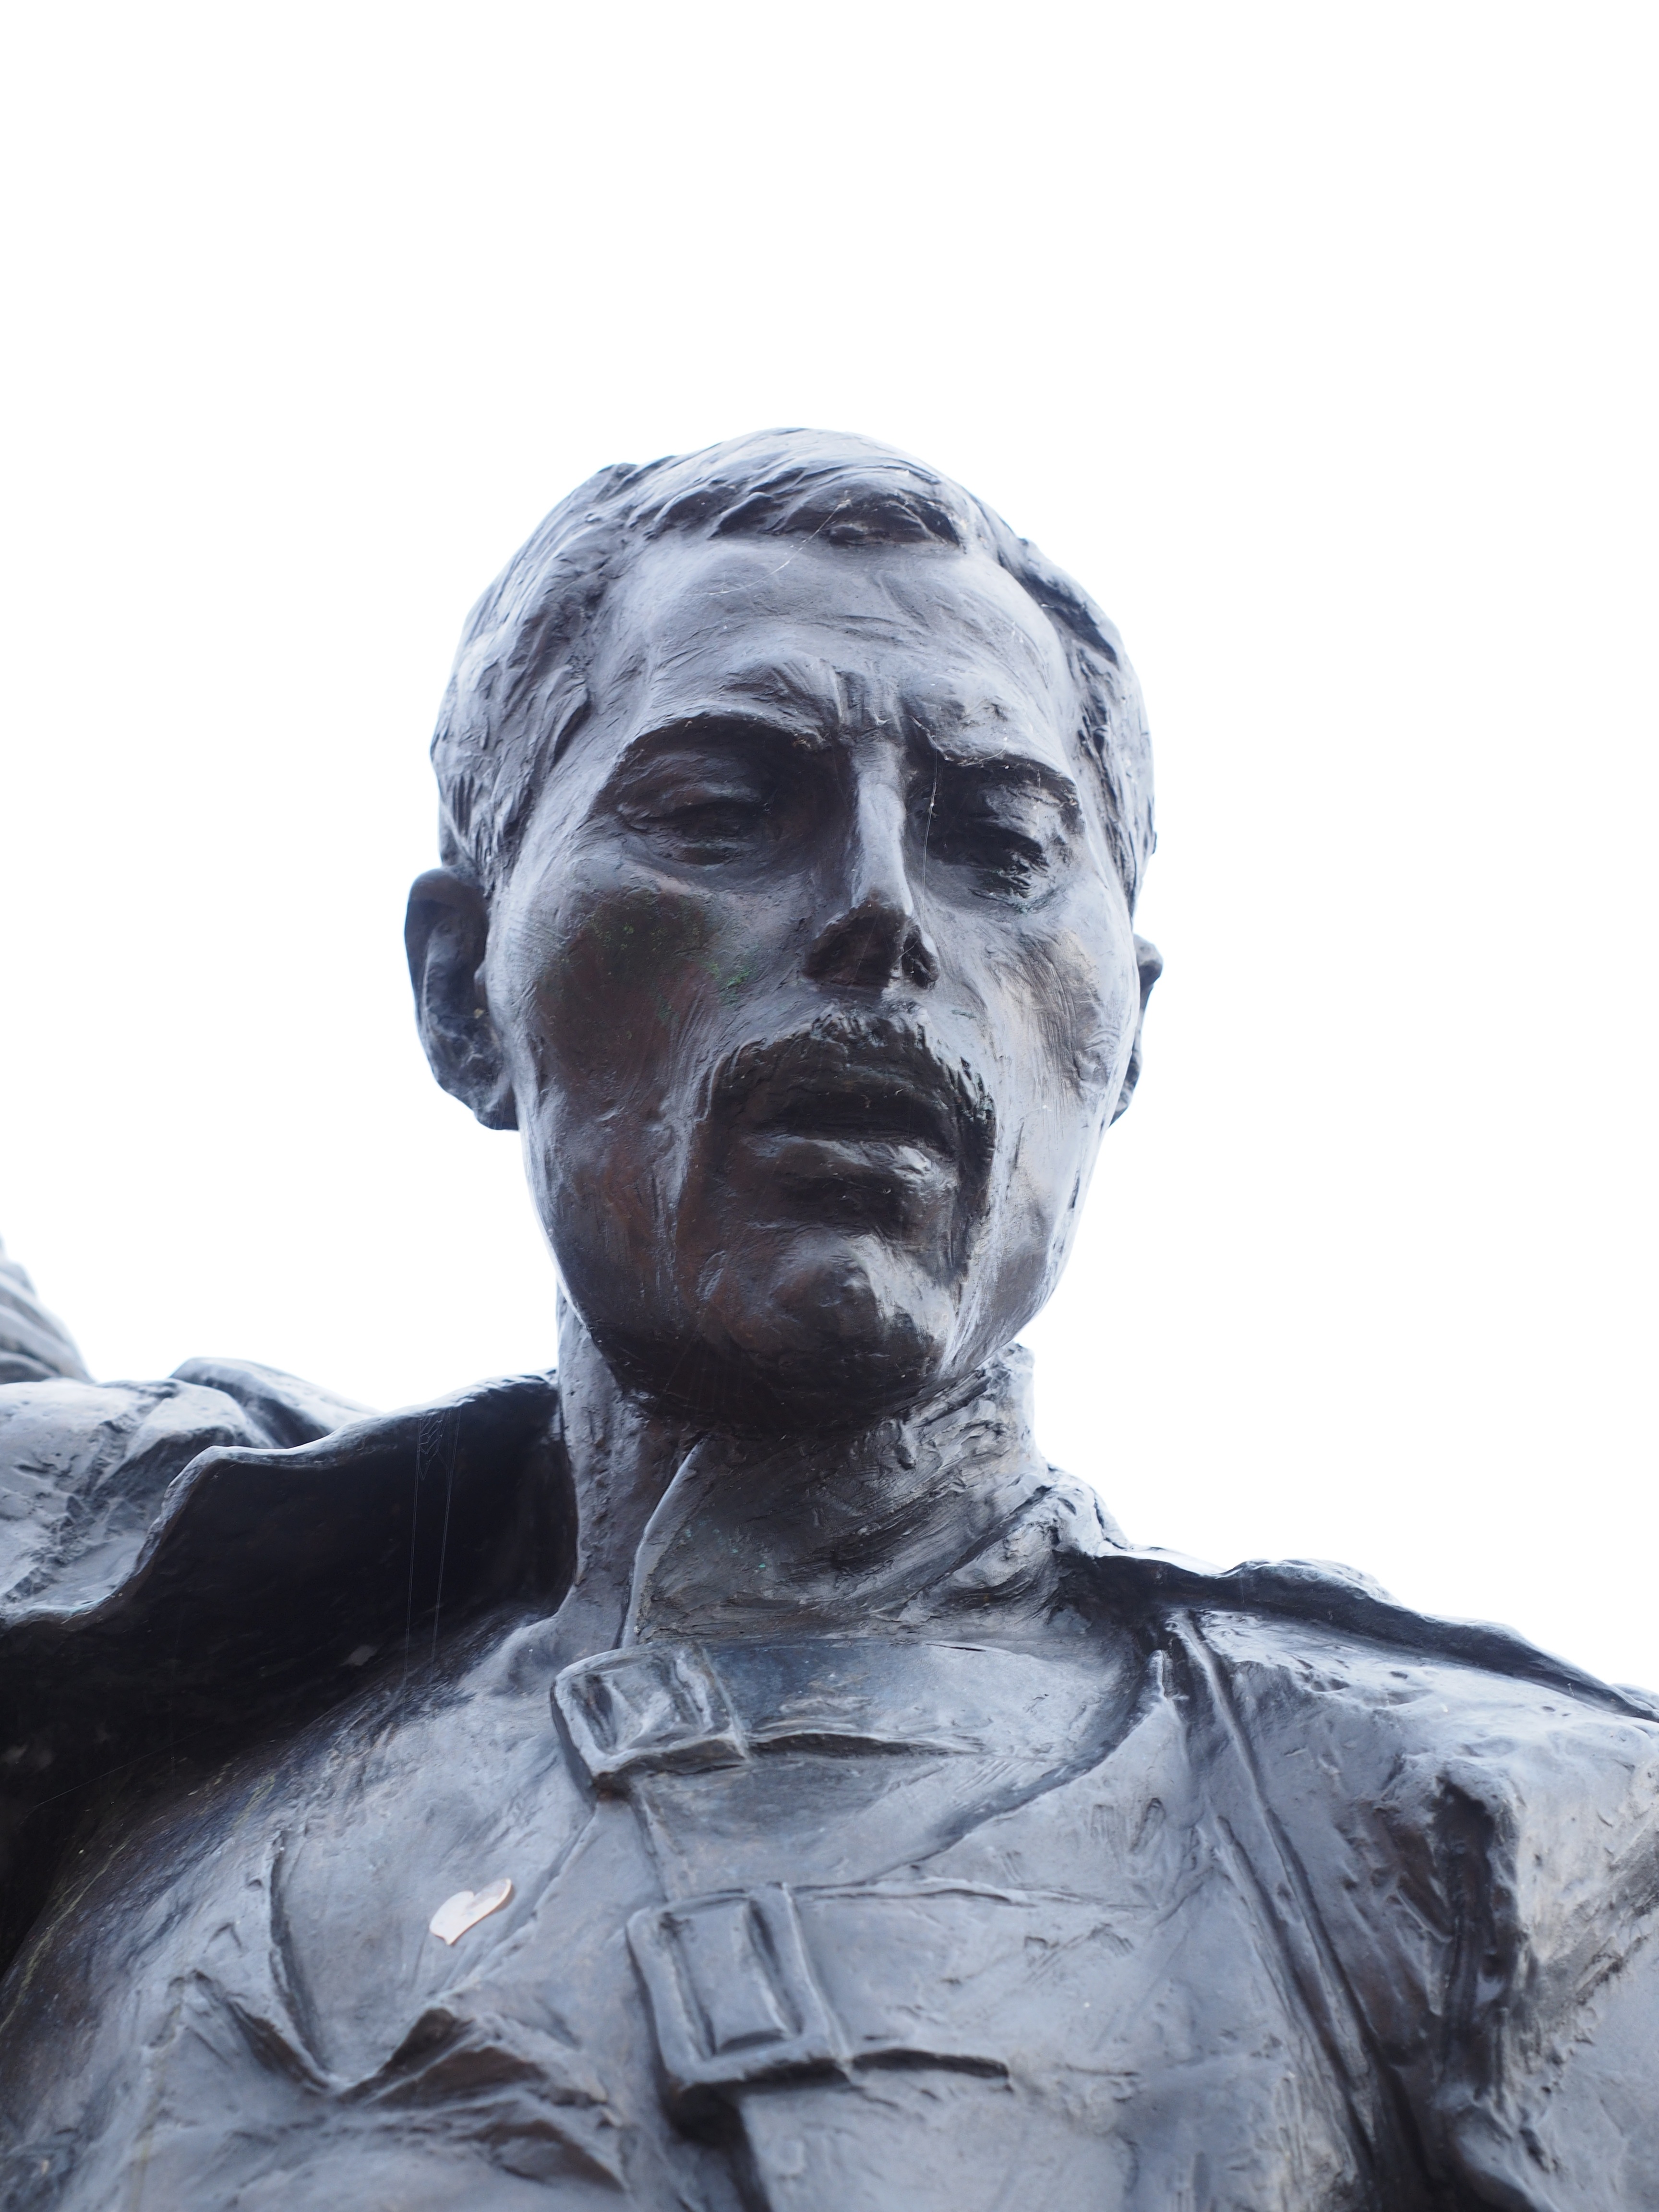
monument, singer, statue, portrait, face, sculpture, memorial, art, sketch, drawing, queen, head, composer, montreux, lake geneva, still image, freddie mercury, freddie mercury memorial, memorial statue, lead singer